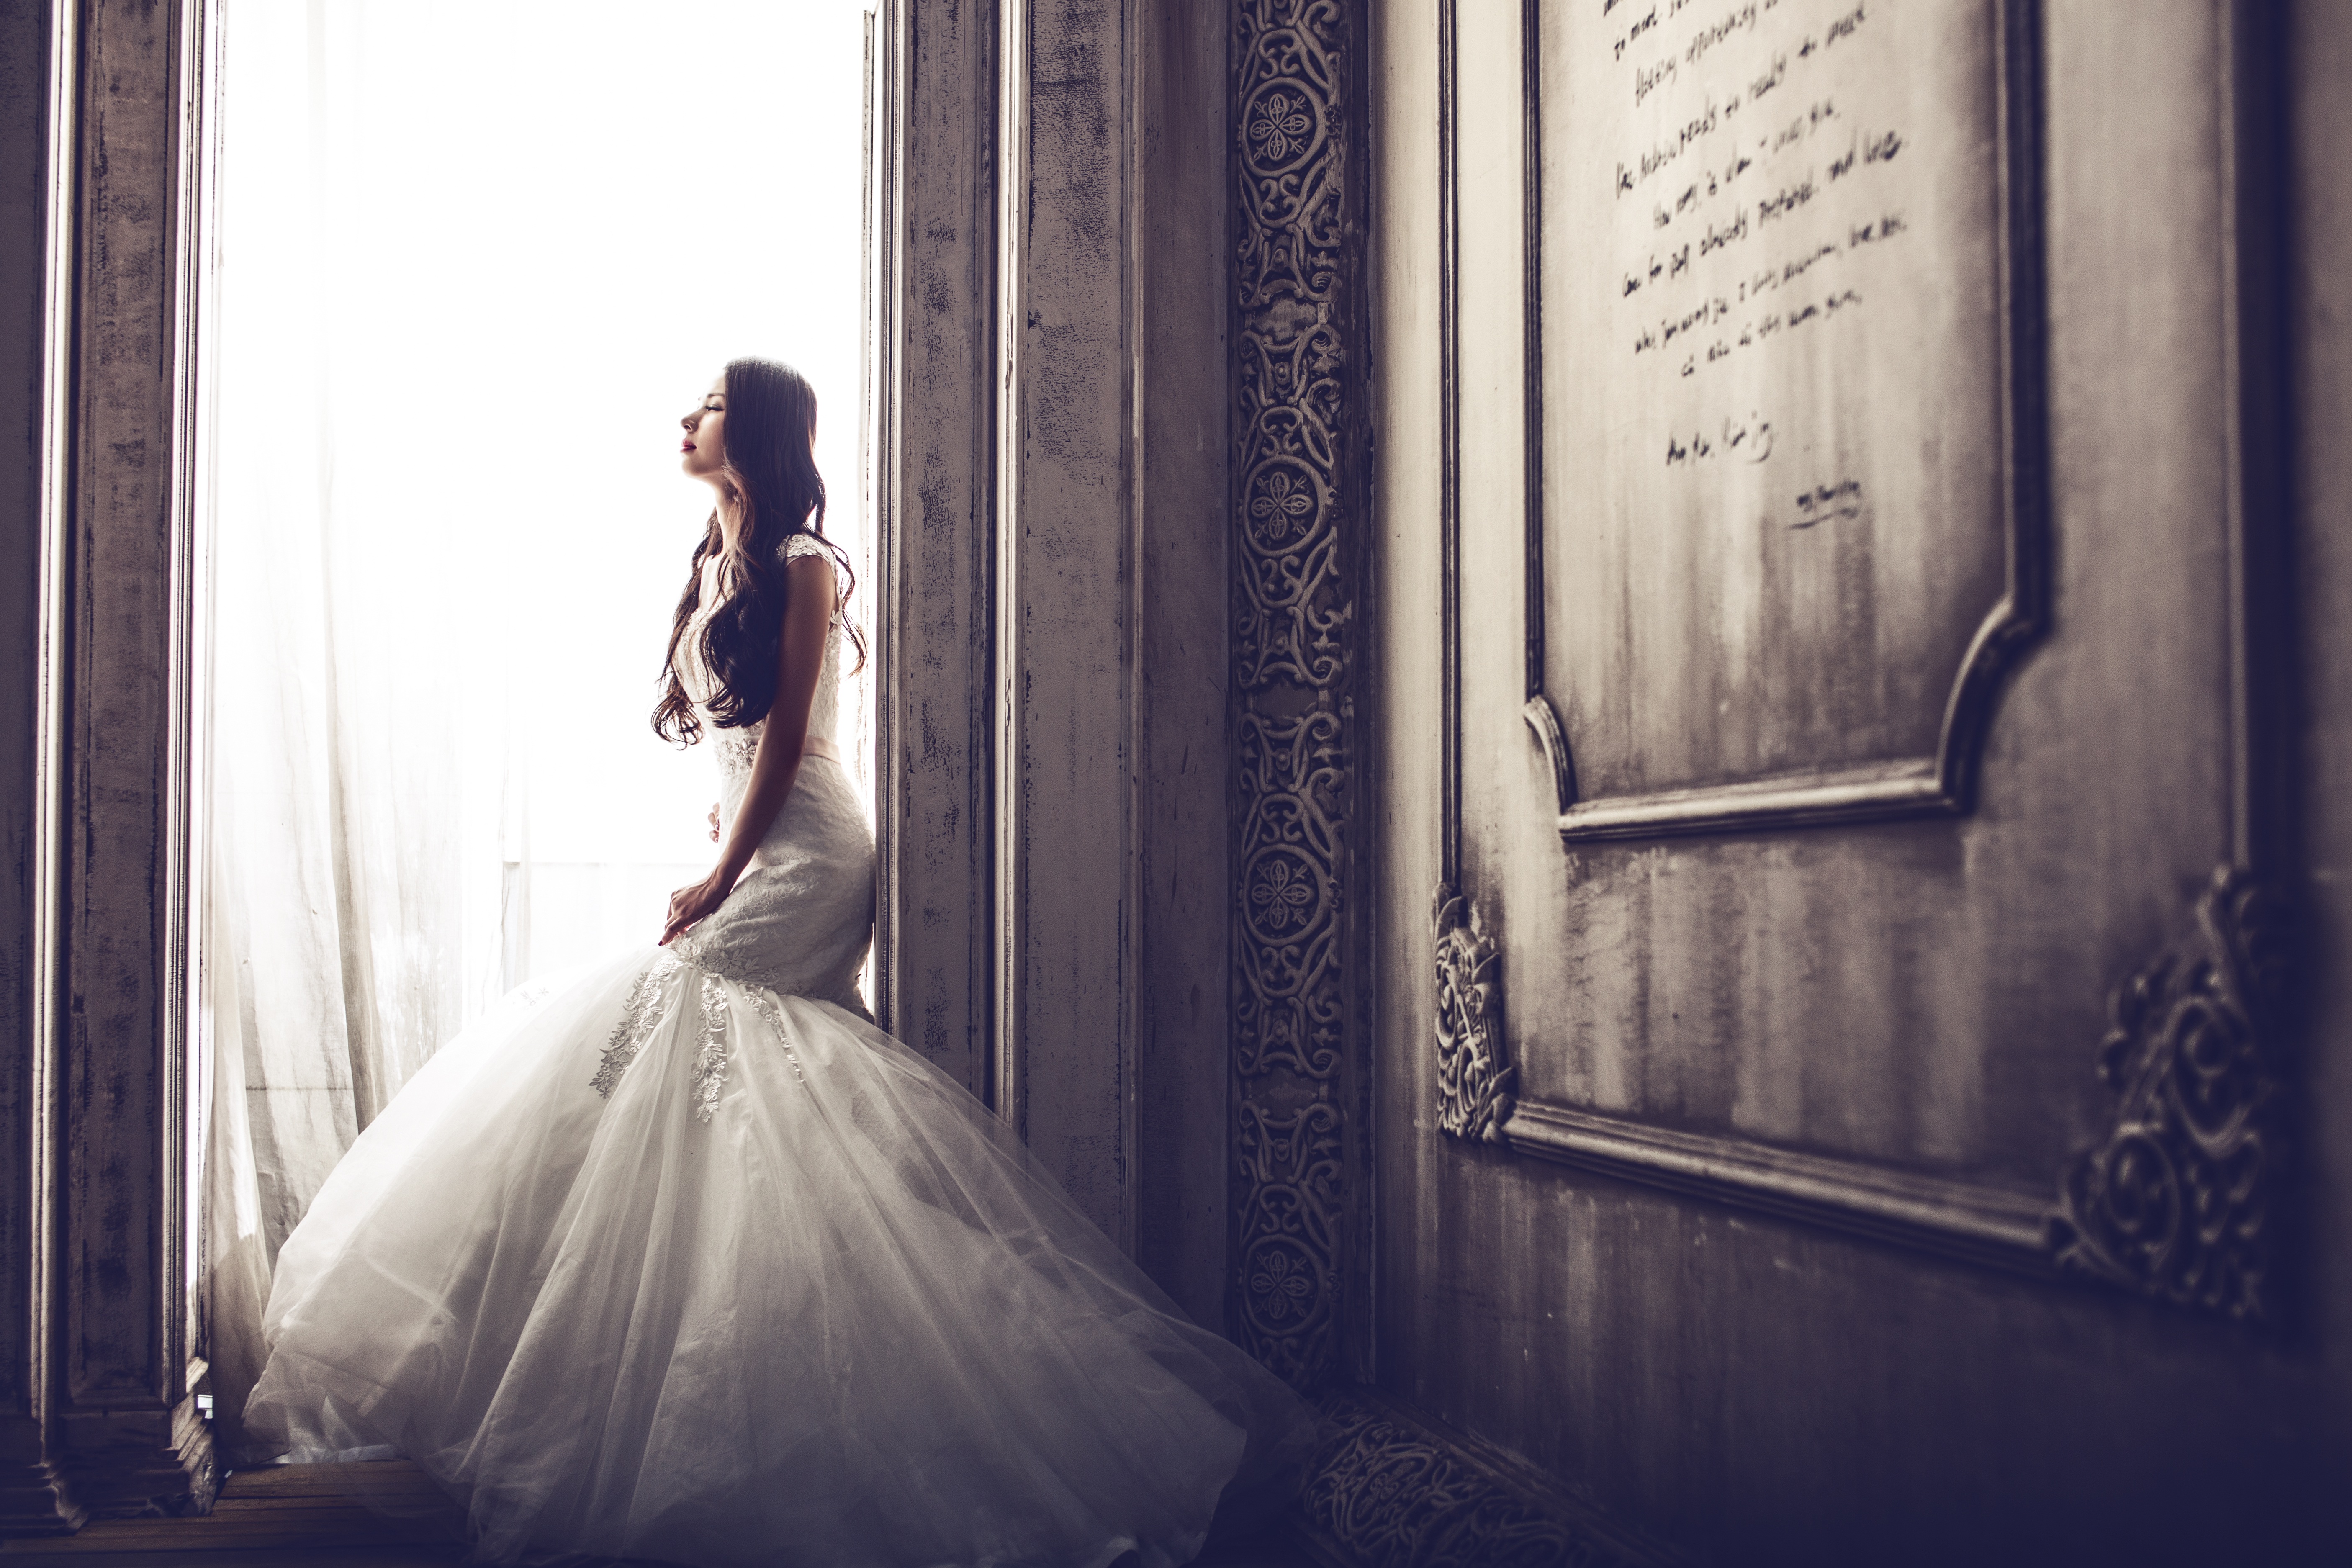
black and white, woman, photography, castle, wedding, wedding dress, bride, groom, ceremony, dress, photograph, image, gown, wedding dresses, bridal clothing